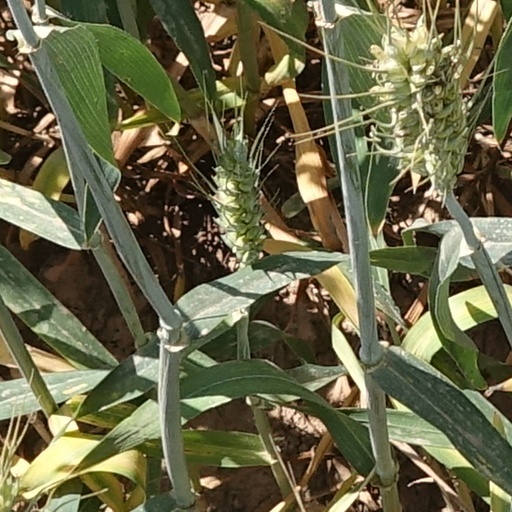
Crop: wheat